Onbadhule Guru

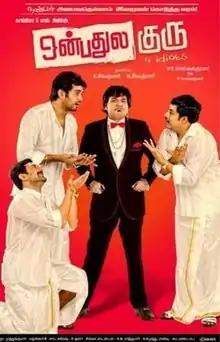
Film poster

Onbadhule Guru (Transl: "Jupiter in the 9th Position") is a 2013 Indian Tamil adult comedy film written and directed by P. T. Selvakumar. The film stars Vinay, Aravind Akash, Premgi and Sathyan. The film is about the adventurous trip that five guys take together, and what happens to them during their expedition. The film released on 8 March 2013 to negative reviews but declared as a decent hit. The title of the film refers to a prediction used in astrology.